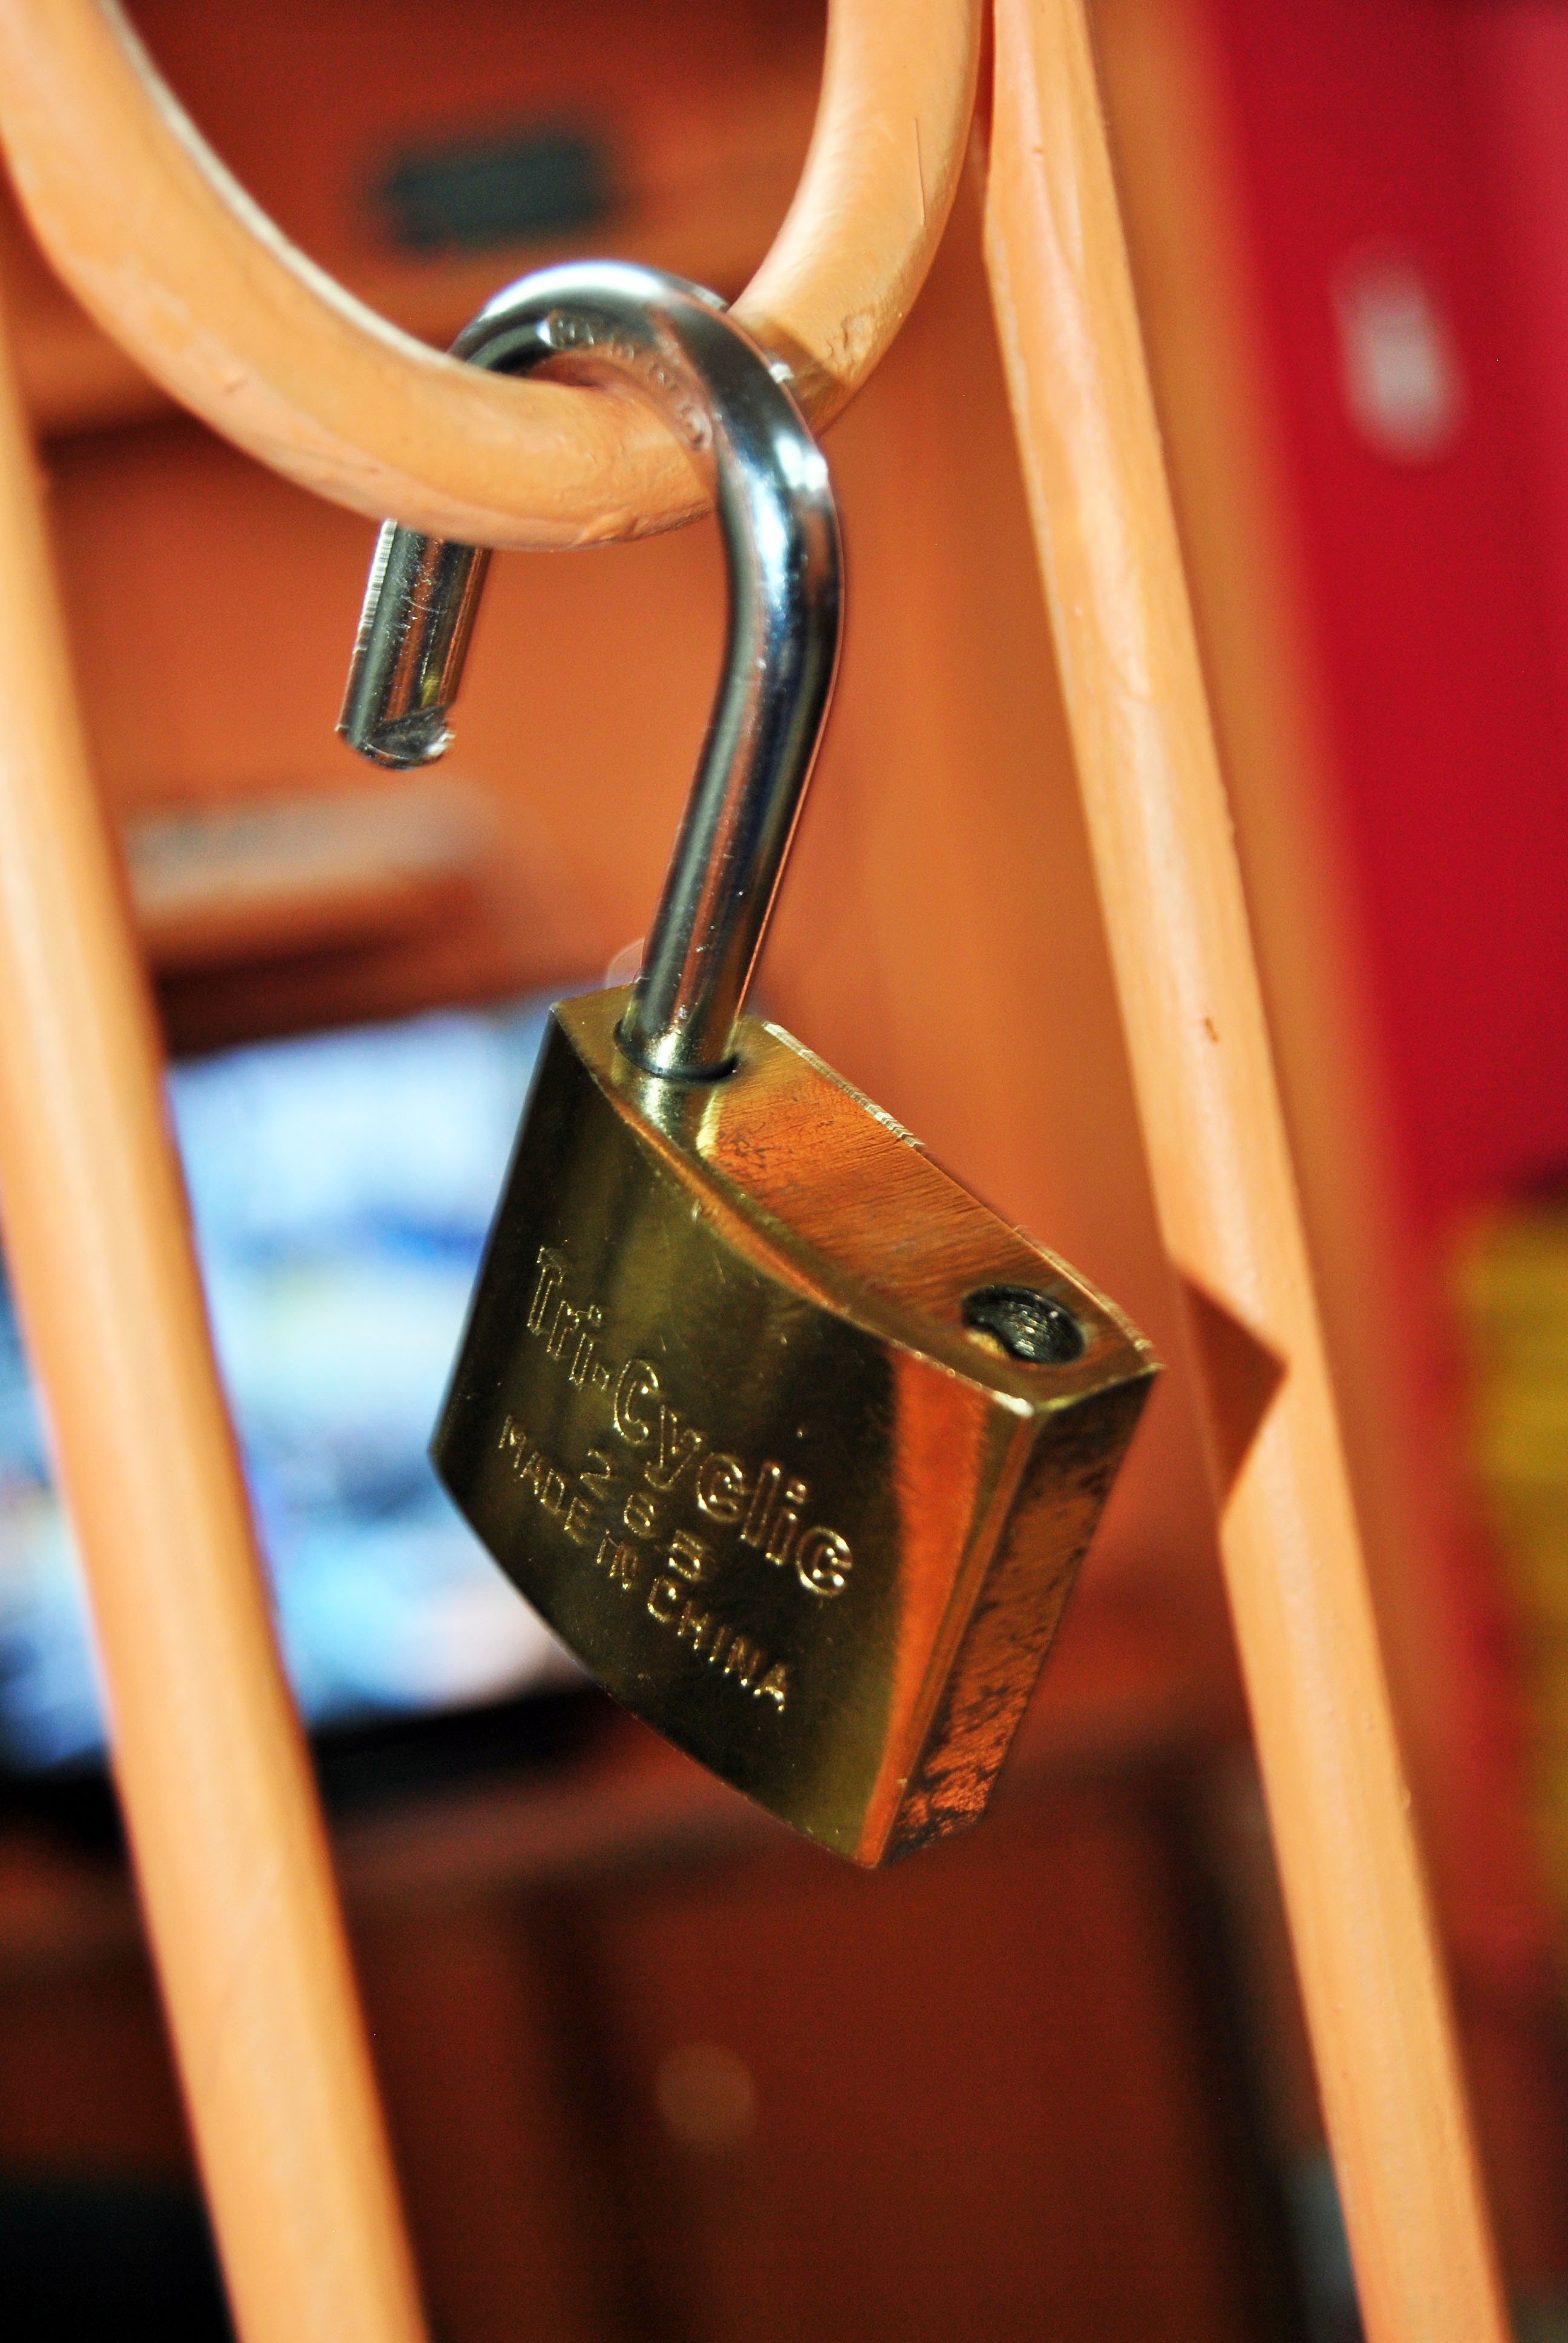
hand, wine, guitar, red, drink, security, padlock, close up, lock, protection, plucked string instruments